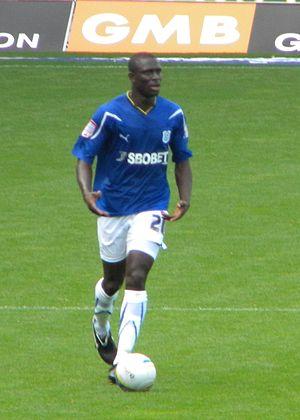
Oluwaseyi « Seyi » Olofinjana est un footballeur nigérian né le 30 juin 1980 à Lagos. Il est milieu de terrain défensif à IK Start. Il a participé à la Coupe d'Afrique des nations 2008 avec l'équipe du Nigeria. Sa première sélection avec le Nigeria a eu lieu en juin 2000 contre le Malawi.